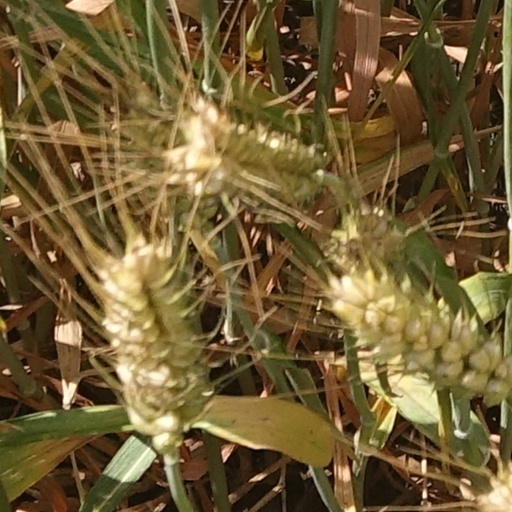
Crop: wheat